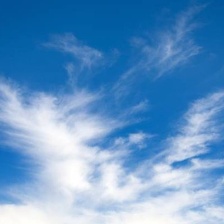
Cloud type: Cirrostratus